List of Vegas Golden Knights players

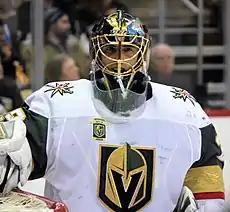
Marc-Andre Fleury played in 46 games during the inaugural season of the Golden Knights, later winning the Vezina Trophy in 2021.

The Vegas Golden Knights are a professional ice hockey franchise located in Las Vegas, Nevada. Founded ahead of the 2017–18 season as an expansion team, they play in the Pacific Division of the Western Conference in the National Hockey League (NHL). The franchise plays its home games at T-Mobile Arena on the Las Vegas Strip in Paradise, Nevada.